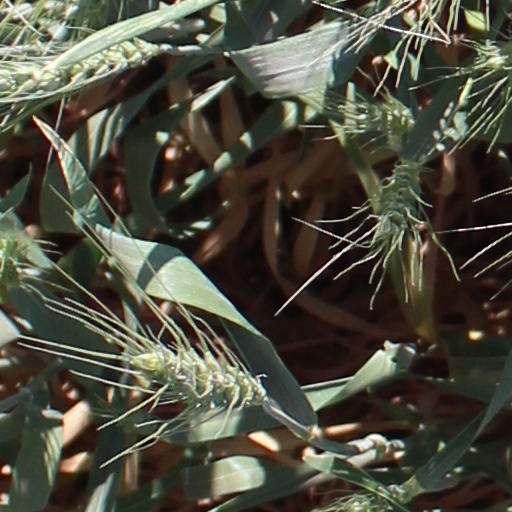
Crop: wheat